2013 Czech political corruption scandal

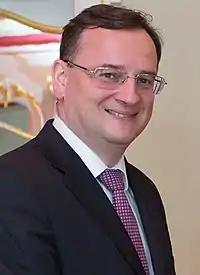
Czech Prime Minister Petr Nečas resigned to his office due to this affair "(pictured in May 2013, one month before the raid)"

Additionally, the investigation targeted an organized group of lobbyists and state officers attempting to influence state institutions for their own enrichment. The Unit for Combating Organized Crime confiscated around CZK 120150m ($7.8m) in cash and tens of kilograms of gold during the raid. Eight people were charged with various offences.